Laura B. Whitmore

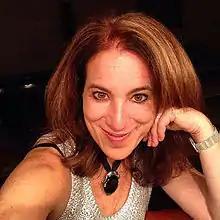
Whitmore in 2015

Laura B. Whitmore (born March 11, 1965) is an American music marketer, singer/songwriter, event producer, and founder of the Women’s International Music Network (The WiMN). She currently lives in New York, NY.